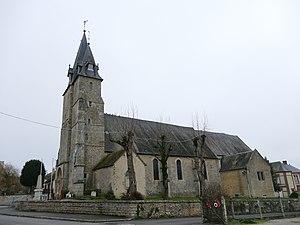
L'église Saint-Pierre-et-Saint-Paul à Essay (Orne, Normandie, France).